Convent of São Francisco (Vila do Porto)

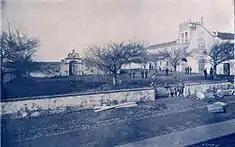
A 1903 view of the church and convent with open square

In friar Agostinho de Monte Alverne's Crónicas da Província de São João Evangelista, the clergyman suggested that Father Manuel da Esperança had indicated that there were three explanations leading to the establishment of the first convent on the island of Santa Maria. In the only one identified, he recounted how Esperança had recounted that immediately after its discovery, clergy were sent to populate the island. These first clergy were joined by others, forming a prelate community. But since they did not have ""religious leave"" to practice the faith by the Holy See, they approached Pope Nicholas V, who issued a papal writ on 28 April 1450. Yet, the community, being very small and the residents poor, they could not support a formal diocese and the congregation quickly evaporated.